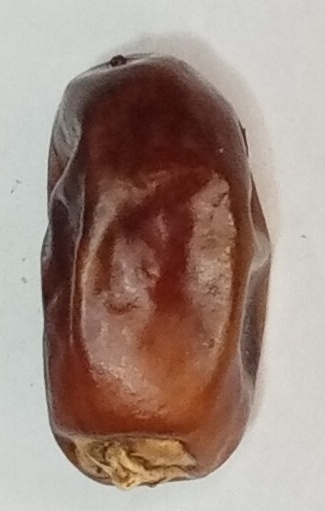
Variety: aseel
Size: small
Grade: grade-1